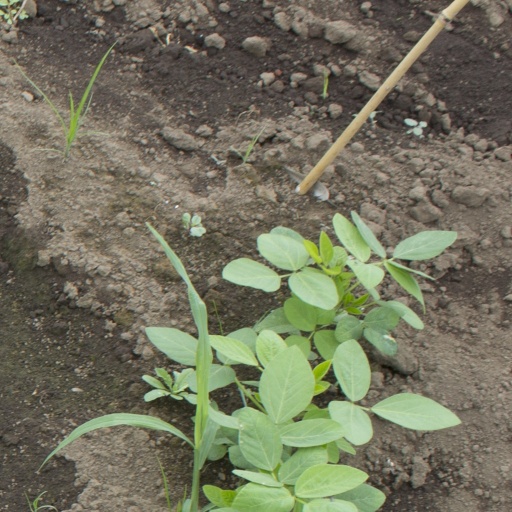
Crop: soybean